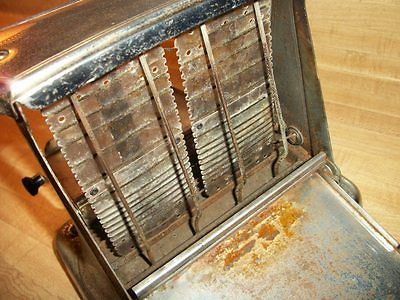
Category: toaster